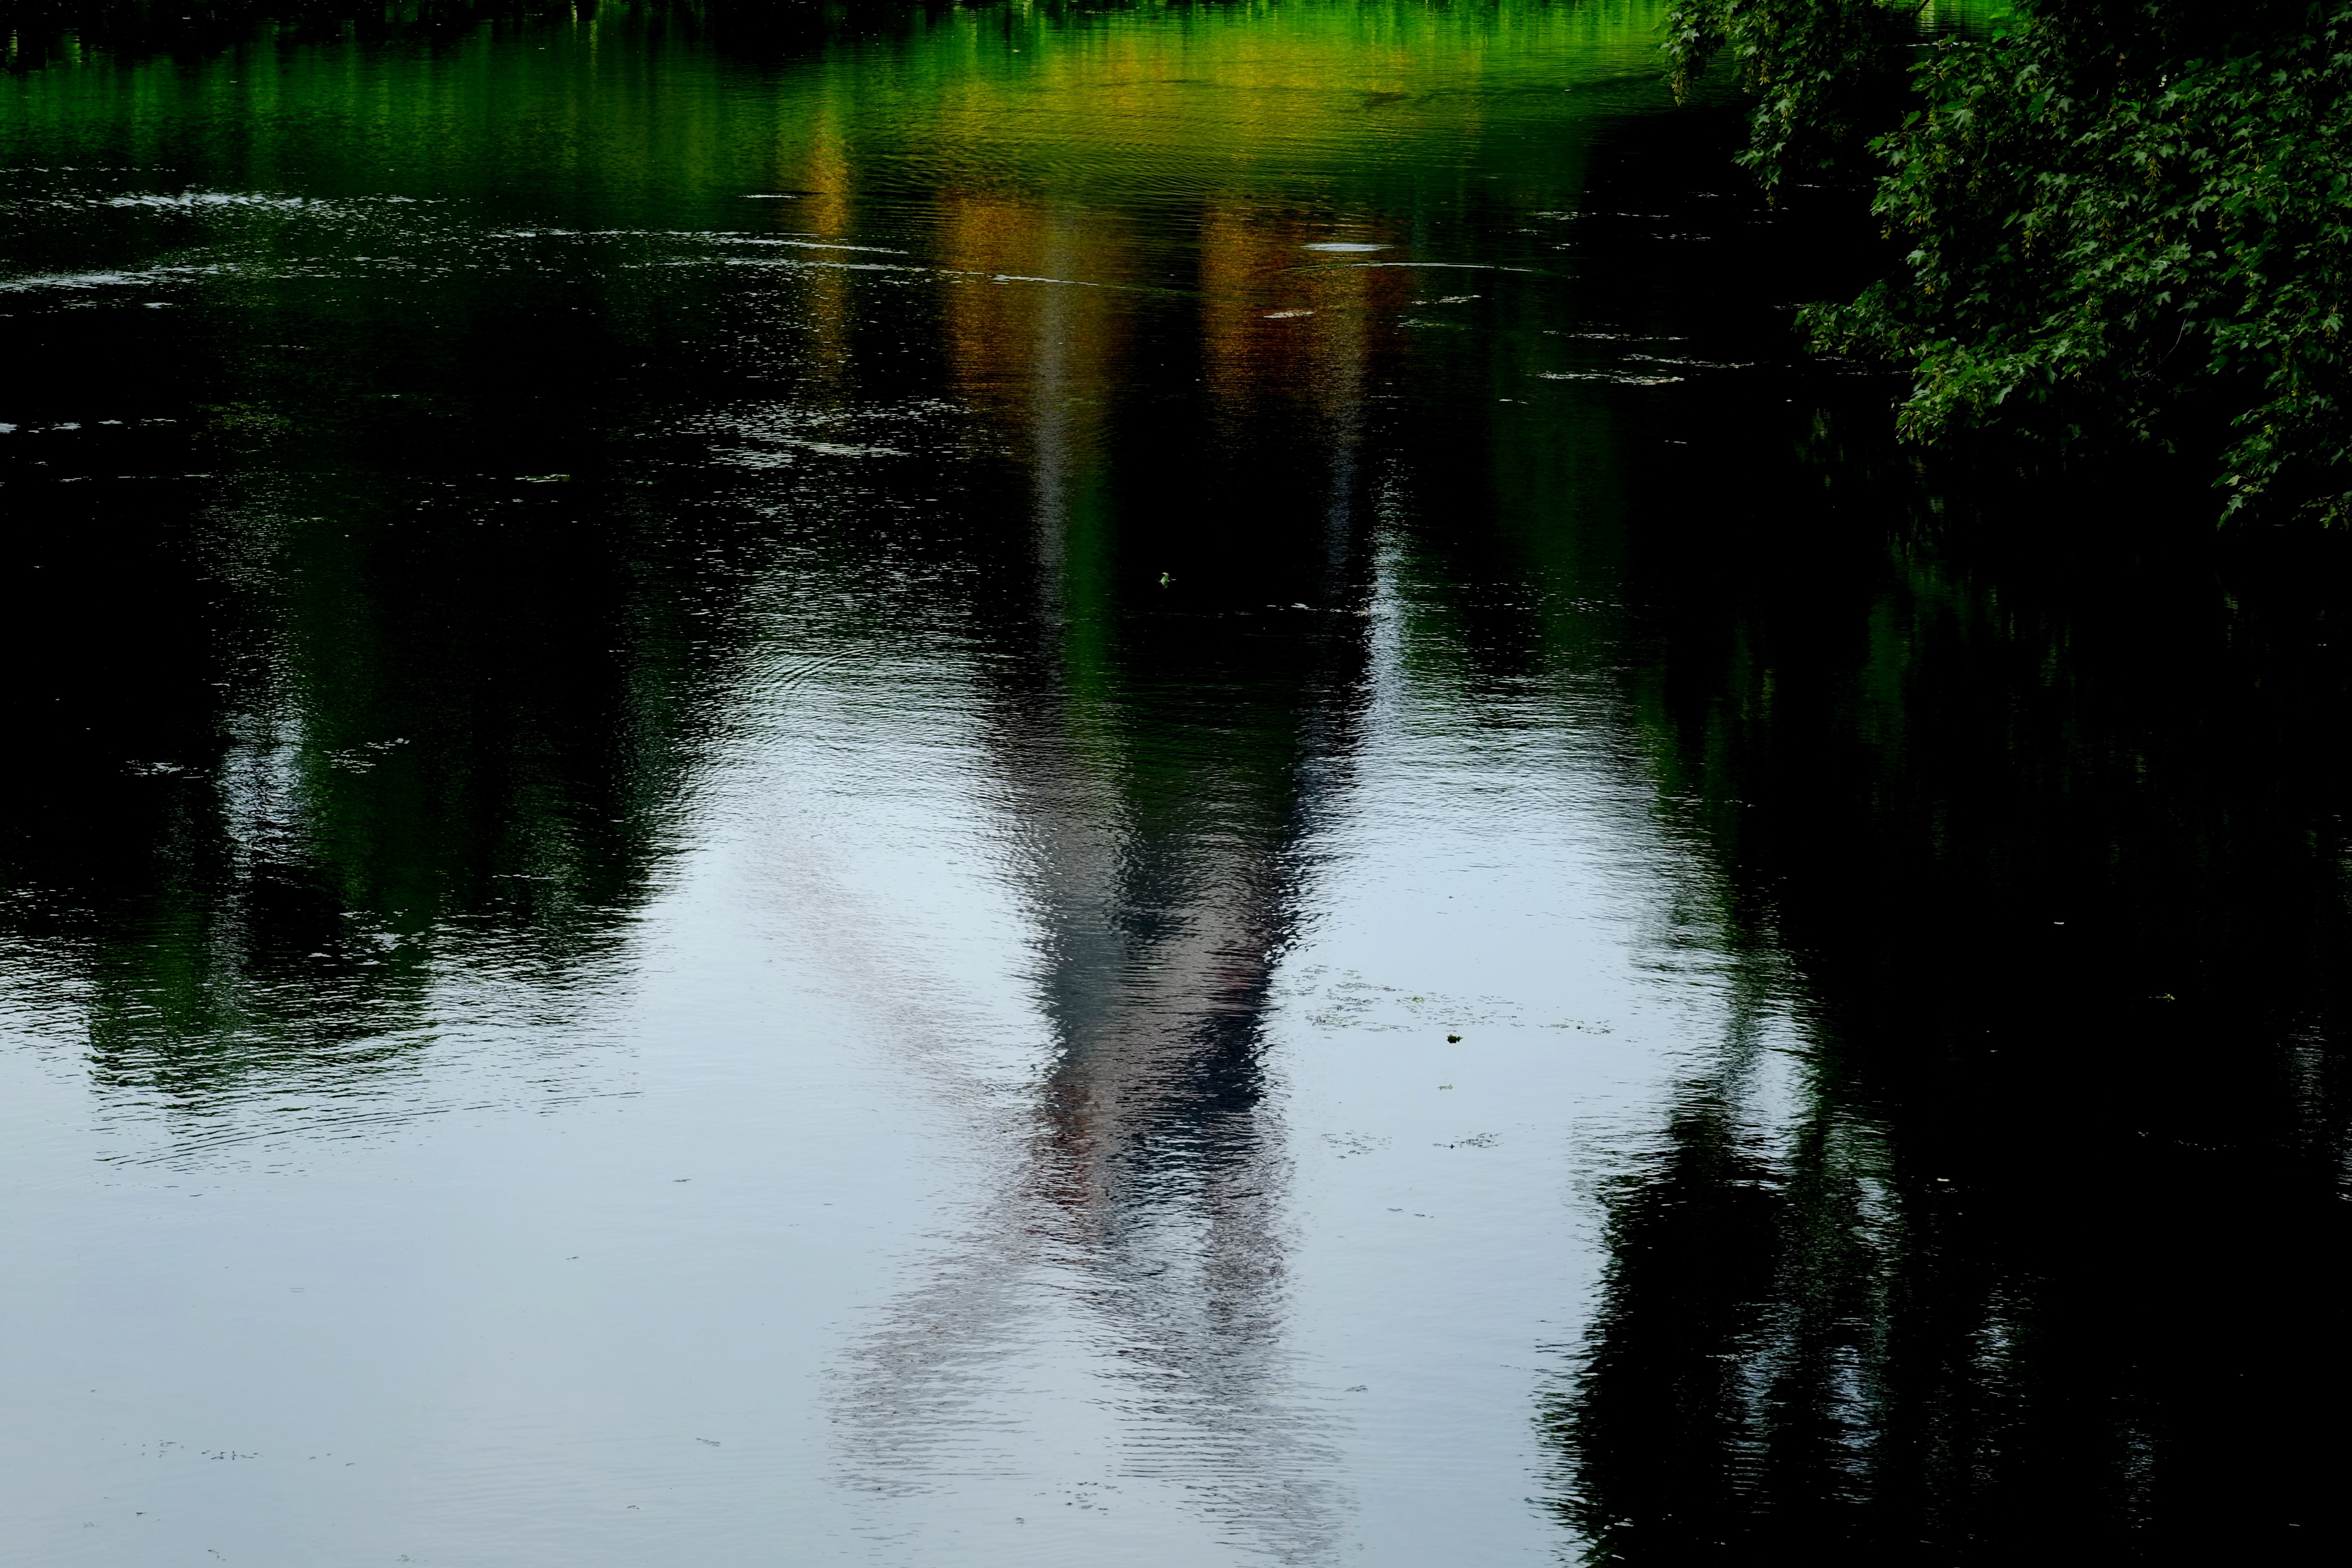
landscape, tree, water, nature, forest, grass, architecture, sunlight, morning, leaf, lake, building, river, pond, idyllic, green, reflection, park, romance, romantic, garden, mill, reflections, mirrored, habitat, mirroring, water reflection, natural environment, atmospheric phenomenon